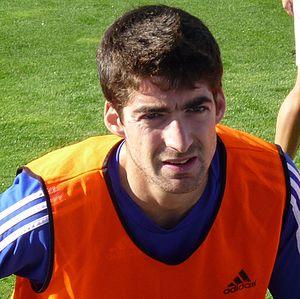
Ángel Javier Arizmendi de Lucas, né le 3 mars 1984 à Madrid, est un footballeur international espagnol qui évolue au poste d'attaquant de soutien ou milieu latéral.